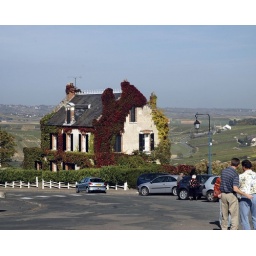
A cute house covered with autum coloured vines in the Hilltop town of Sancerre. Overlooks the Loire river area.